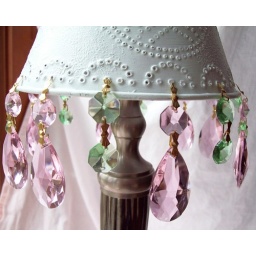
pretty pale aqua lamp shade with lots of hanging crystals in pink and green